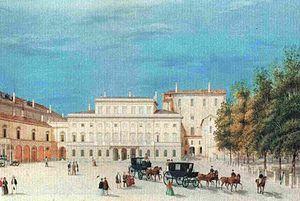
Le musée Glauco Lombardi est un musée présentant une collection éclectique d'œuvres d'art et culturelles du XIXᵉ siècle à Parme. Il est situé dans le Palazzo di Riserva sur la Strada Garibaldi nᵒ 5 dans le centre de Parme, en Émilie-Romagne, en Italie.